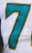
Number: 7